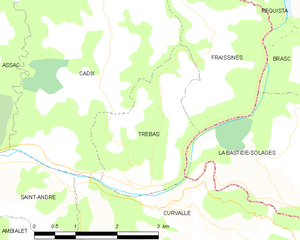
Carte des communes françaises Trébas
Trébas est une commune française située dans le département du Tarn, en région Occitanie.